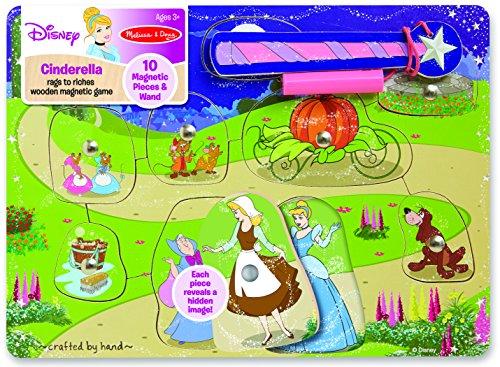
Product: Melissa & Doug Disney Cinderella Rags to Riches Wooden Magnetic Game With 10 Magnetic Pieces and Wand
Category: Toys & Games | Learning & Education
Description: Melissa and Doug Cinderella Rags to Riches Wooden Magnetic Game.
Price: $11.12
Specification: ProductDimensions:0.8x11.8x8.6inches|ItemWeight:15.2ounces|ShippingWeight:15.2ounces(Viewshippingratesandpolicies)|ASIN:B00P2SL9JG|Itemmodelnumber:7189|Manufacturerrecommendedage:36months-5years